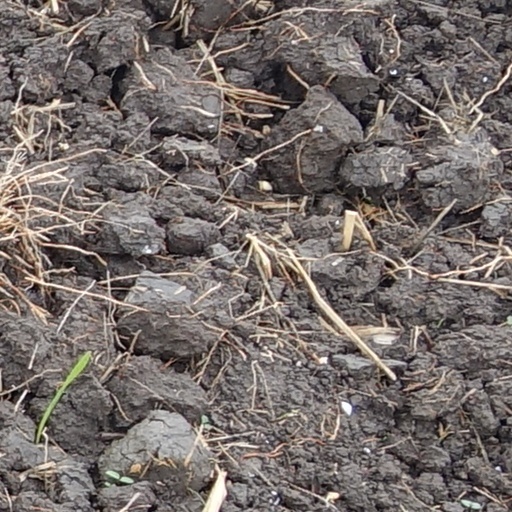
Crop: wheat